Suckers (book)

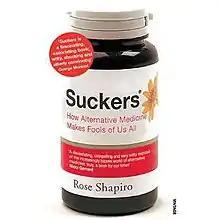

Suckers: How Alternative Medicine Makes Fools of Us All is a book about alternative medicine written by author and health journalist Rose Shapiro. It was published by Harvill Secker in 2008. It covers very similar ground to Simon Singh and Edzard Ernst's book "Trick or Treatment?", but is written in a more journalistic and polemical style. It provides substantial detail regarding alternative treatments offered to cancer patients.